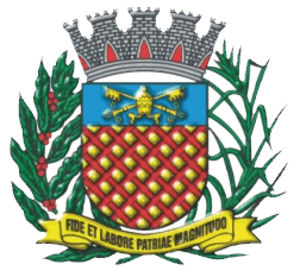
São Pedro est une municipalité brésilienne de l'État de São Paulo et la Microrégion de Piracicaba.